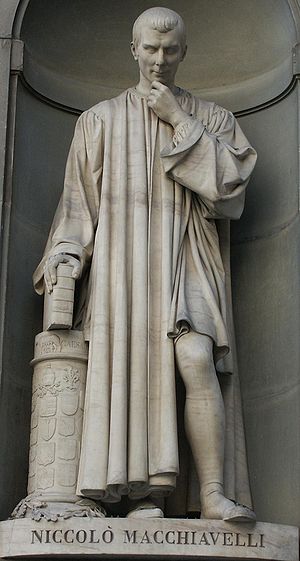
Niccolò Machiavelli / Biografi
Statue af Machiavelli, Galleria degli Uffizi i Firenze.
Niccolò Machiavelli var en italiensk forfatter, filosof og samfundsteoretiker.